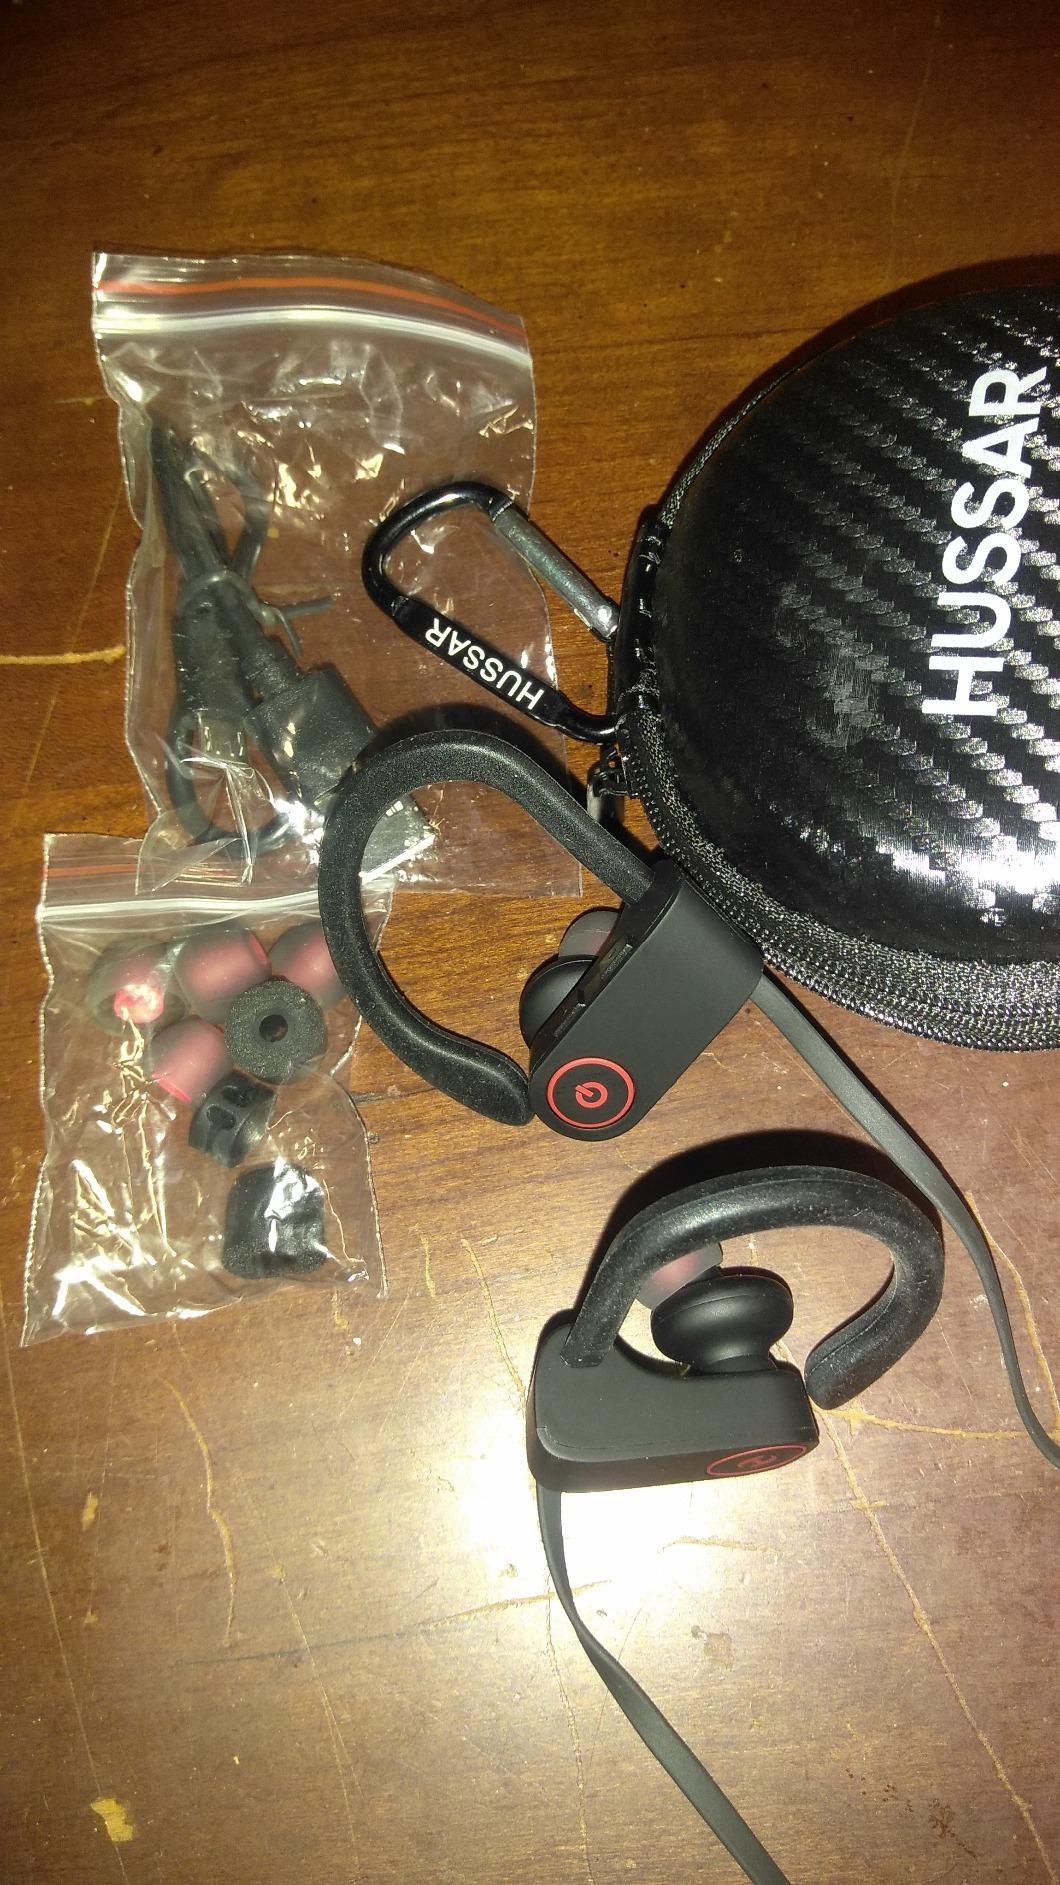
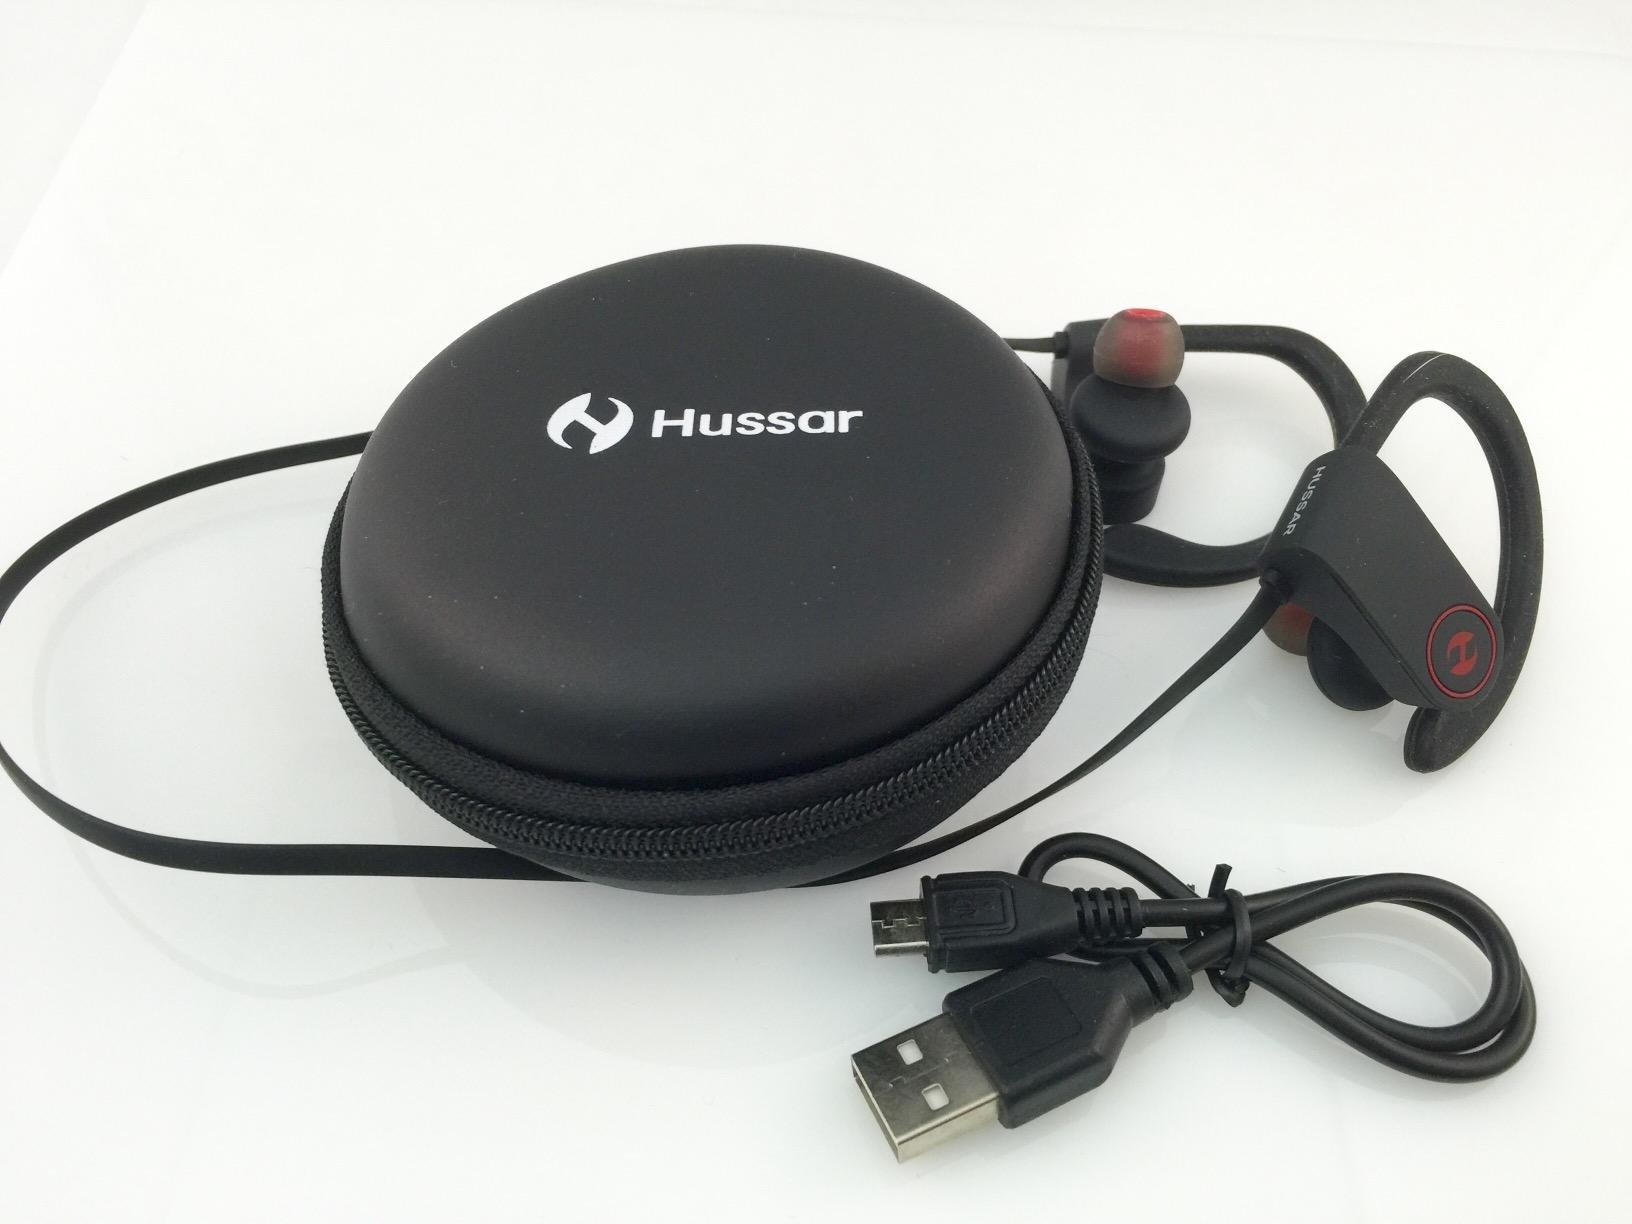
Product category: headphones
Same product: yes